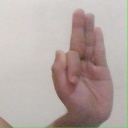
अक्षर: फ